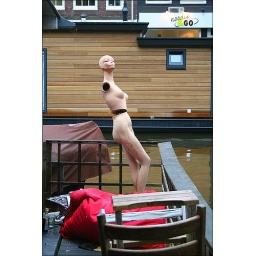
Shop window dummy on an house boat in Amsterdam / Netherlands.